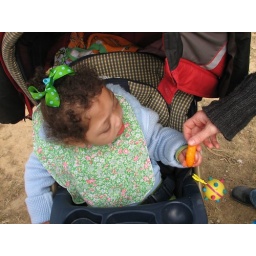
Farm in tuscumbia -Marcus on field trip and pizza for lunch